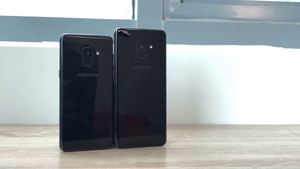
Galaxy A8